Tyler Bryant & the Shakedown

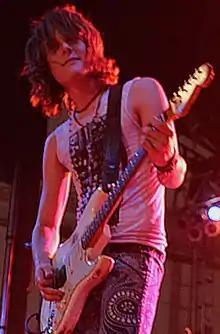
Tyler Bryant in 2016

Tyler Bryant put together his first band at the age of 15, which performed local shows in and around his hometown of Honey Grove, Texas. In 2008, Bryant moved to Nashville to pursue a career in songwriting. It was there that he first met Caleb Crosby and Calvin Webster, a bassist. The three formed Tyler Bryant & the Shakedown, and began performing in the clubs and bars of Nashville's music scene. The group did not initially have a manager, and Bryant would contact music venues pretending to be one in order to appear more professional. Jason Stoltzfus later joined the group on rhythm guitar, but lost interest within a few months of his involvement for reasons uncertain. In March 2011, Tyler Bryant & the Shakedown released their debut EP, titled "My Radio". It was also around this time that Bryant did a radio interview in New York City, where he was introduced to Graham Whitford, son of Aerosmith's Brad Whitford, as the man who would "put him out of a job". Bryant invited him to Nashville to join the Shakedown on second guitar.